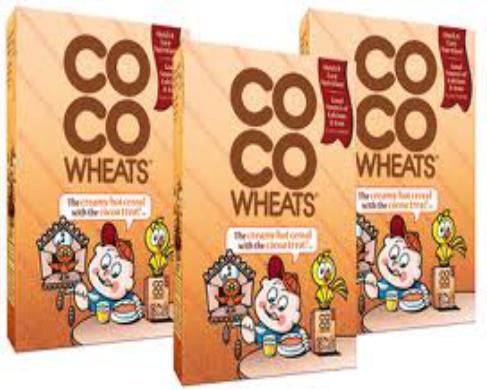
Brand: CoCo Wheats
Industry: Food